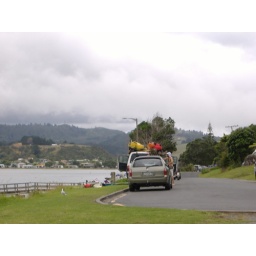
the van hidden by a car